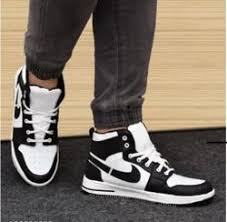
Label: Sneaker